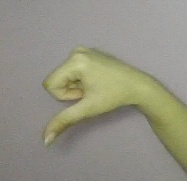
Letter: waw